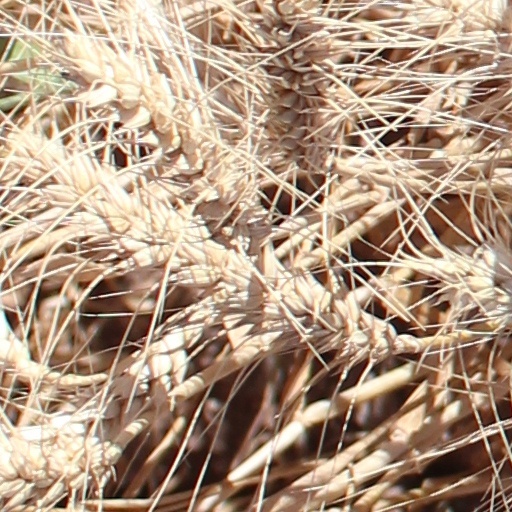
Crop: wheat